Yizhixie

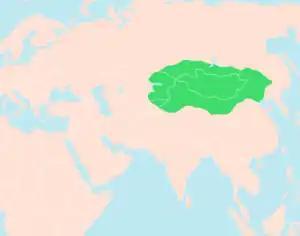
Domain and influence of the Xiongnu

Yizhixie (Late Old Chinese: ; r. 126–114 BC) was the brother of Junchen Chanyu and his successor to the Xiongnu throne. Yizhixie ruled during a time of conflict with the Han dynasty under the military expansionist Emperor Wu (r. 141–87 BC).